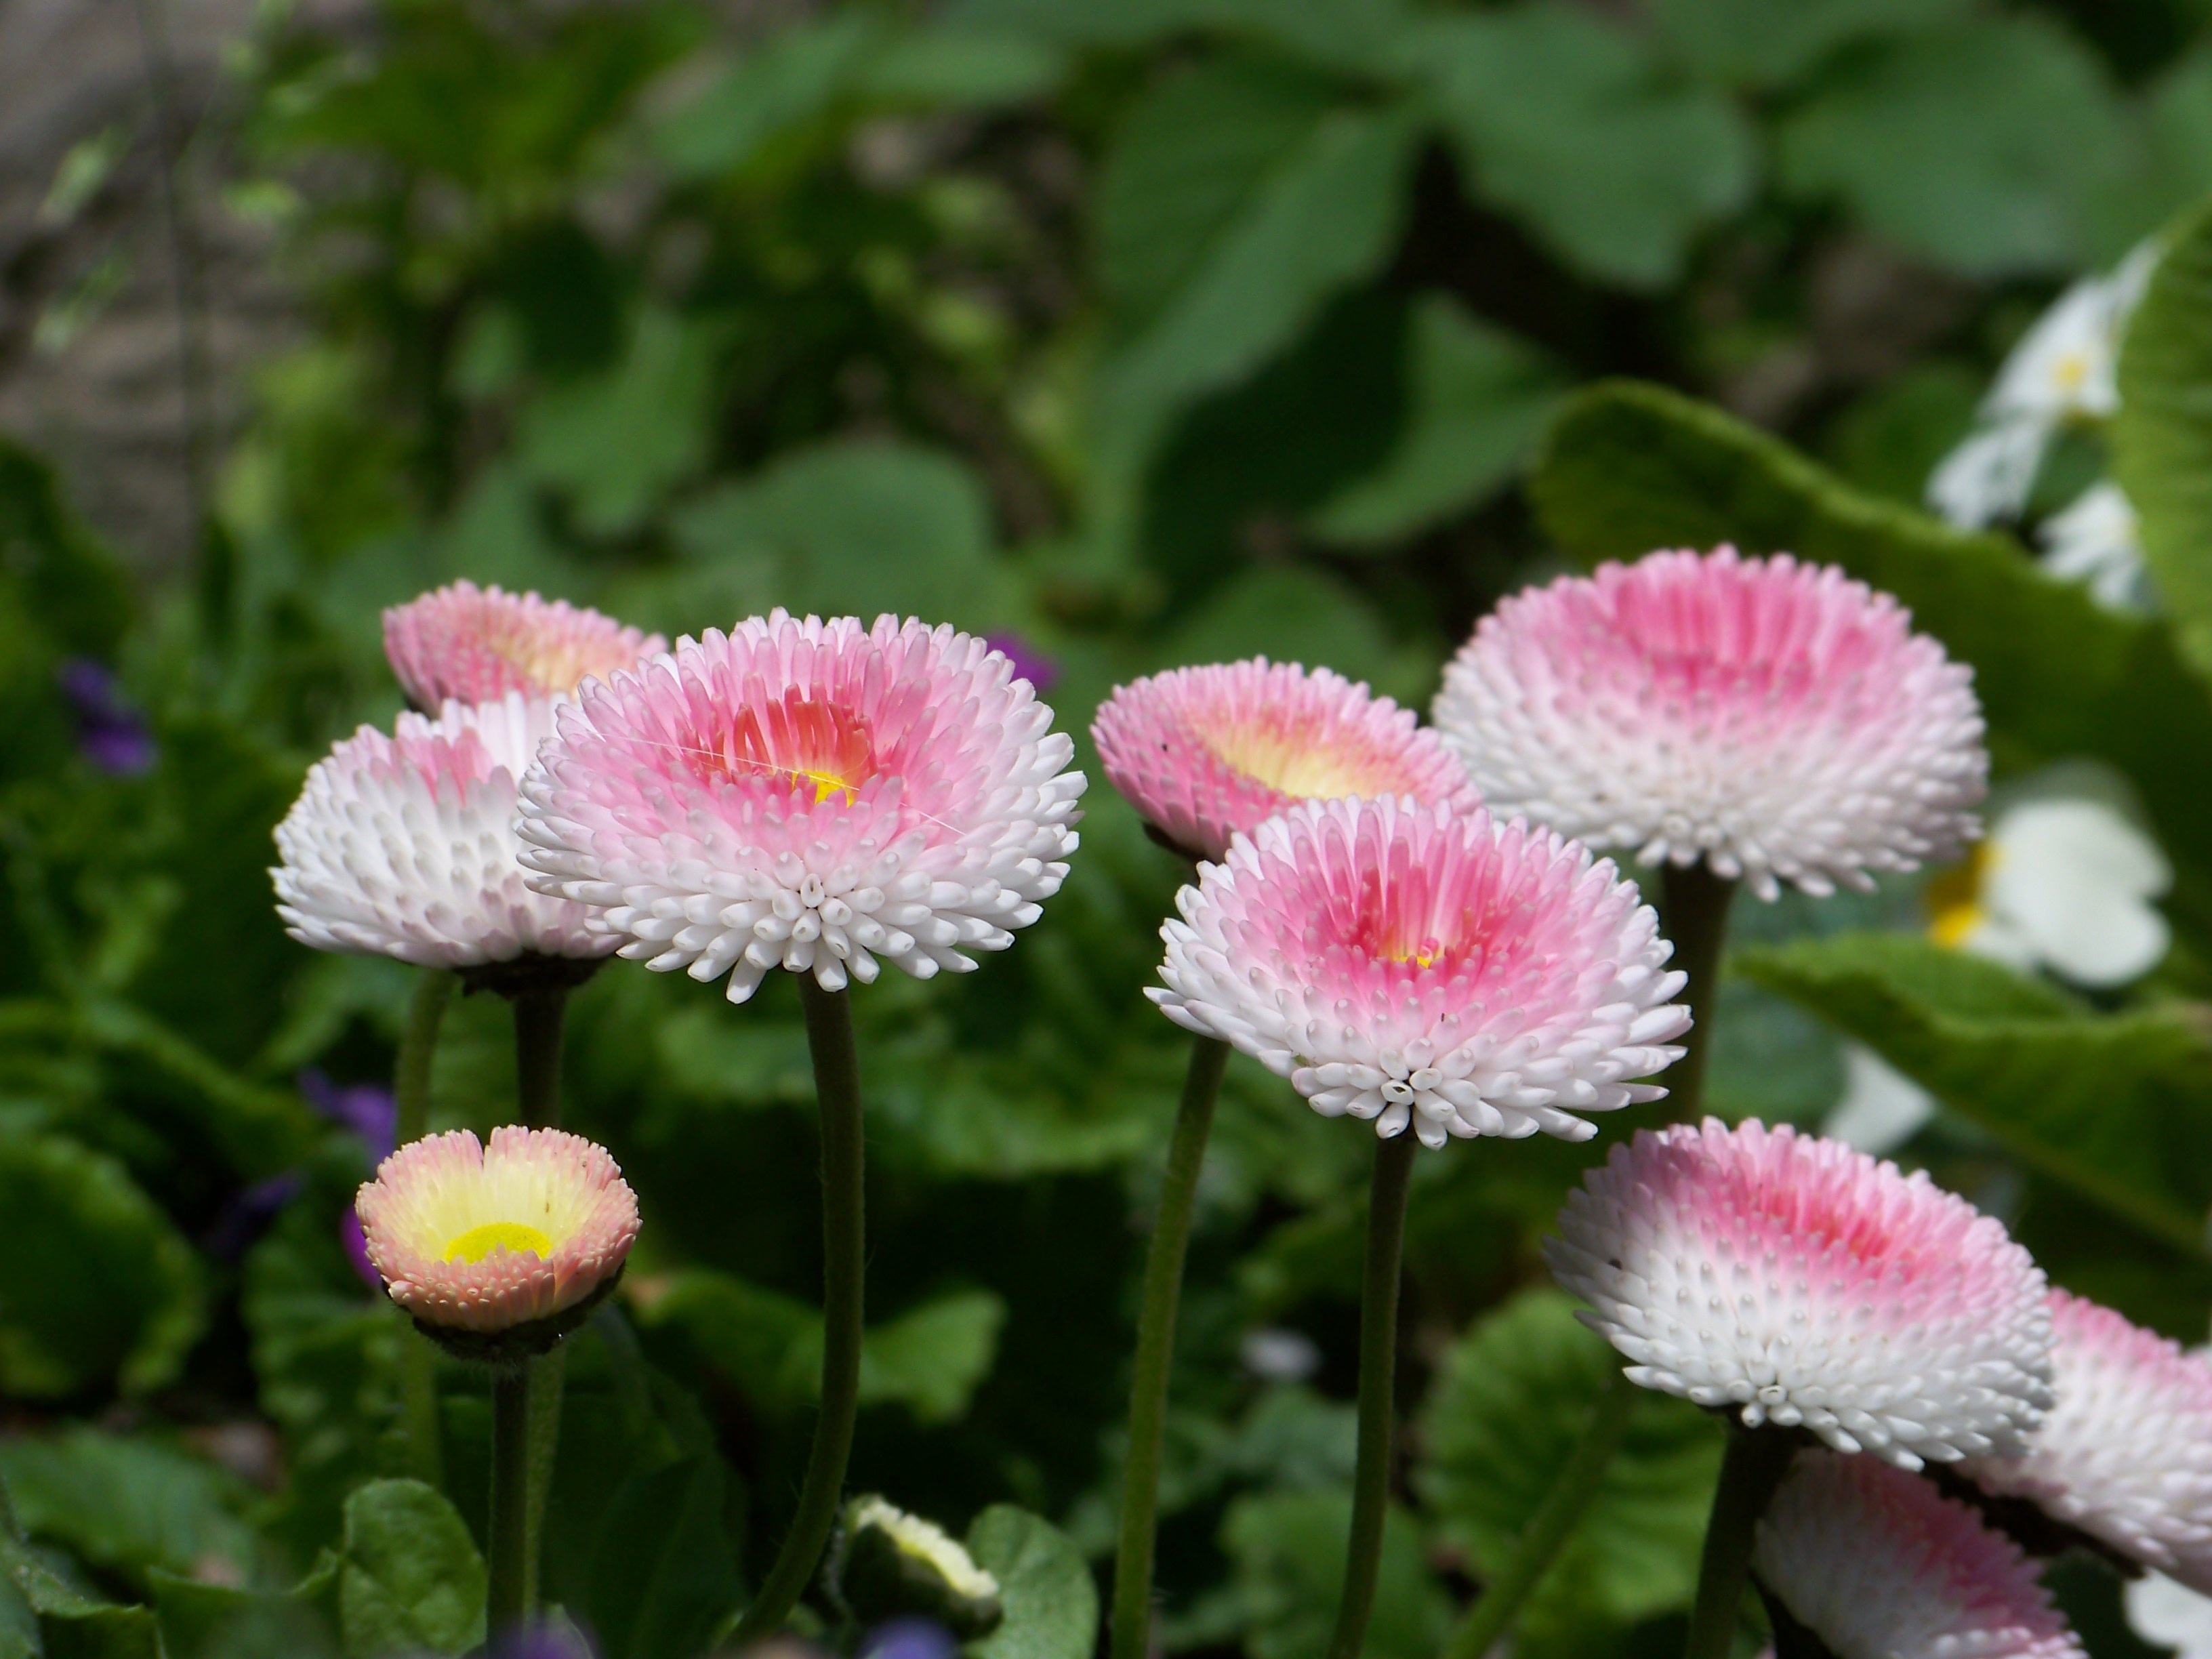
nature, plant, flower, petal, daisy, spring, herb, botany, pink, flora, macro photography, flowering plant, daisy family, annual plant, land plant